Norwegian Aviation Museum

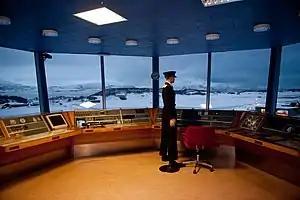
Former Bodø control tower

The exhibits of the Norwegian Aviation museum tell the story of aviation with a focus on the Norwegian history, from the early beginning all the way to the present time. The collection is divided into a military section and a civil section.